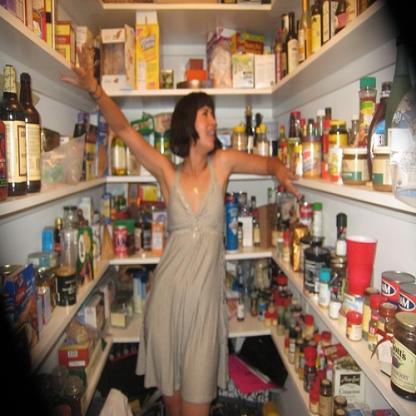
Scene: Indoor